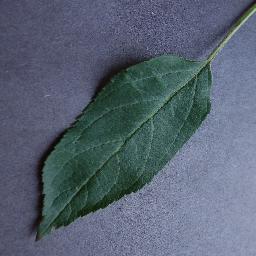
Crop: apple
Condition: healthy